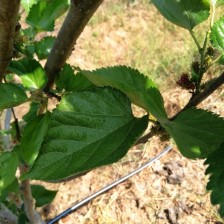
Variety: Buriram60